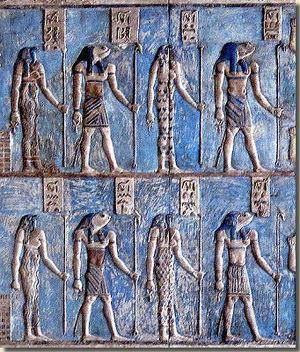
Relief du temple d'Hathor à Dendera représentant l'Ogdoade d'Hermopolis en couleur.
L'Ogdoade d'Hermopolis est l'ensemble formé par les huit génies d'Hermopolis qui ont jailli des flots glacés : le Noun, océan primordial qui précède l'existence du monde selon les égyptiens.